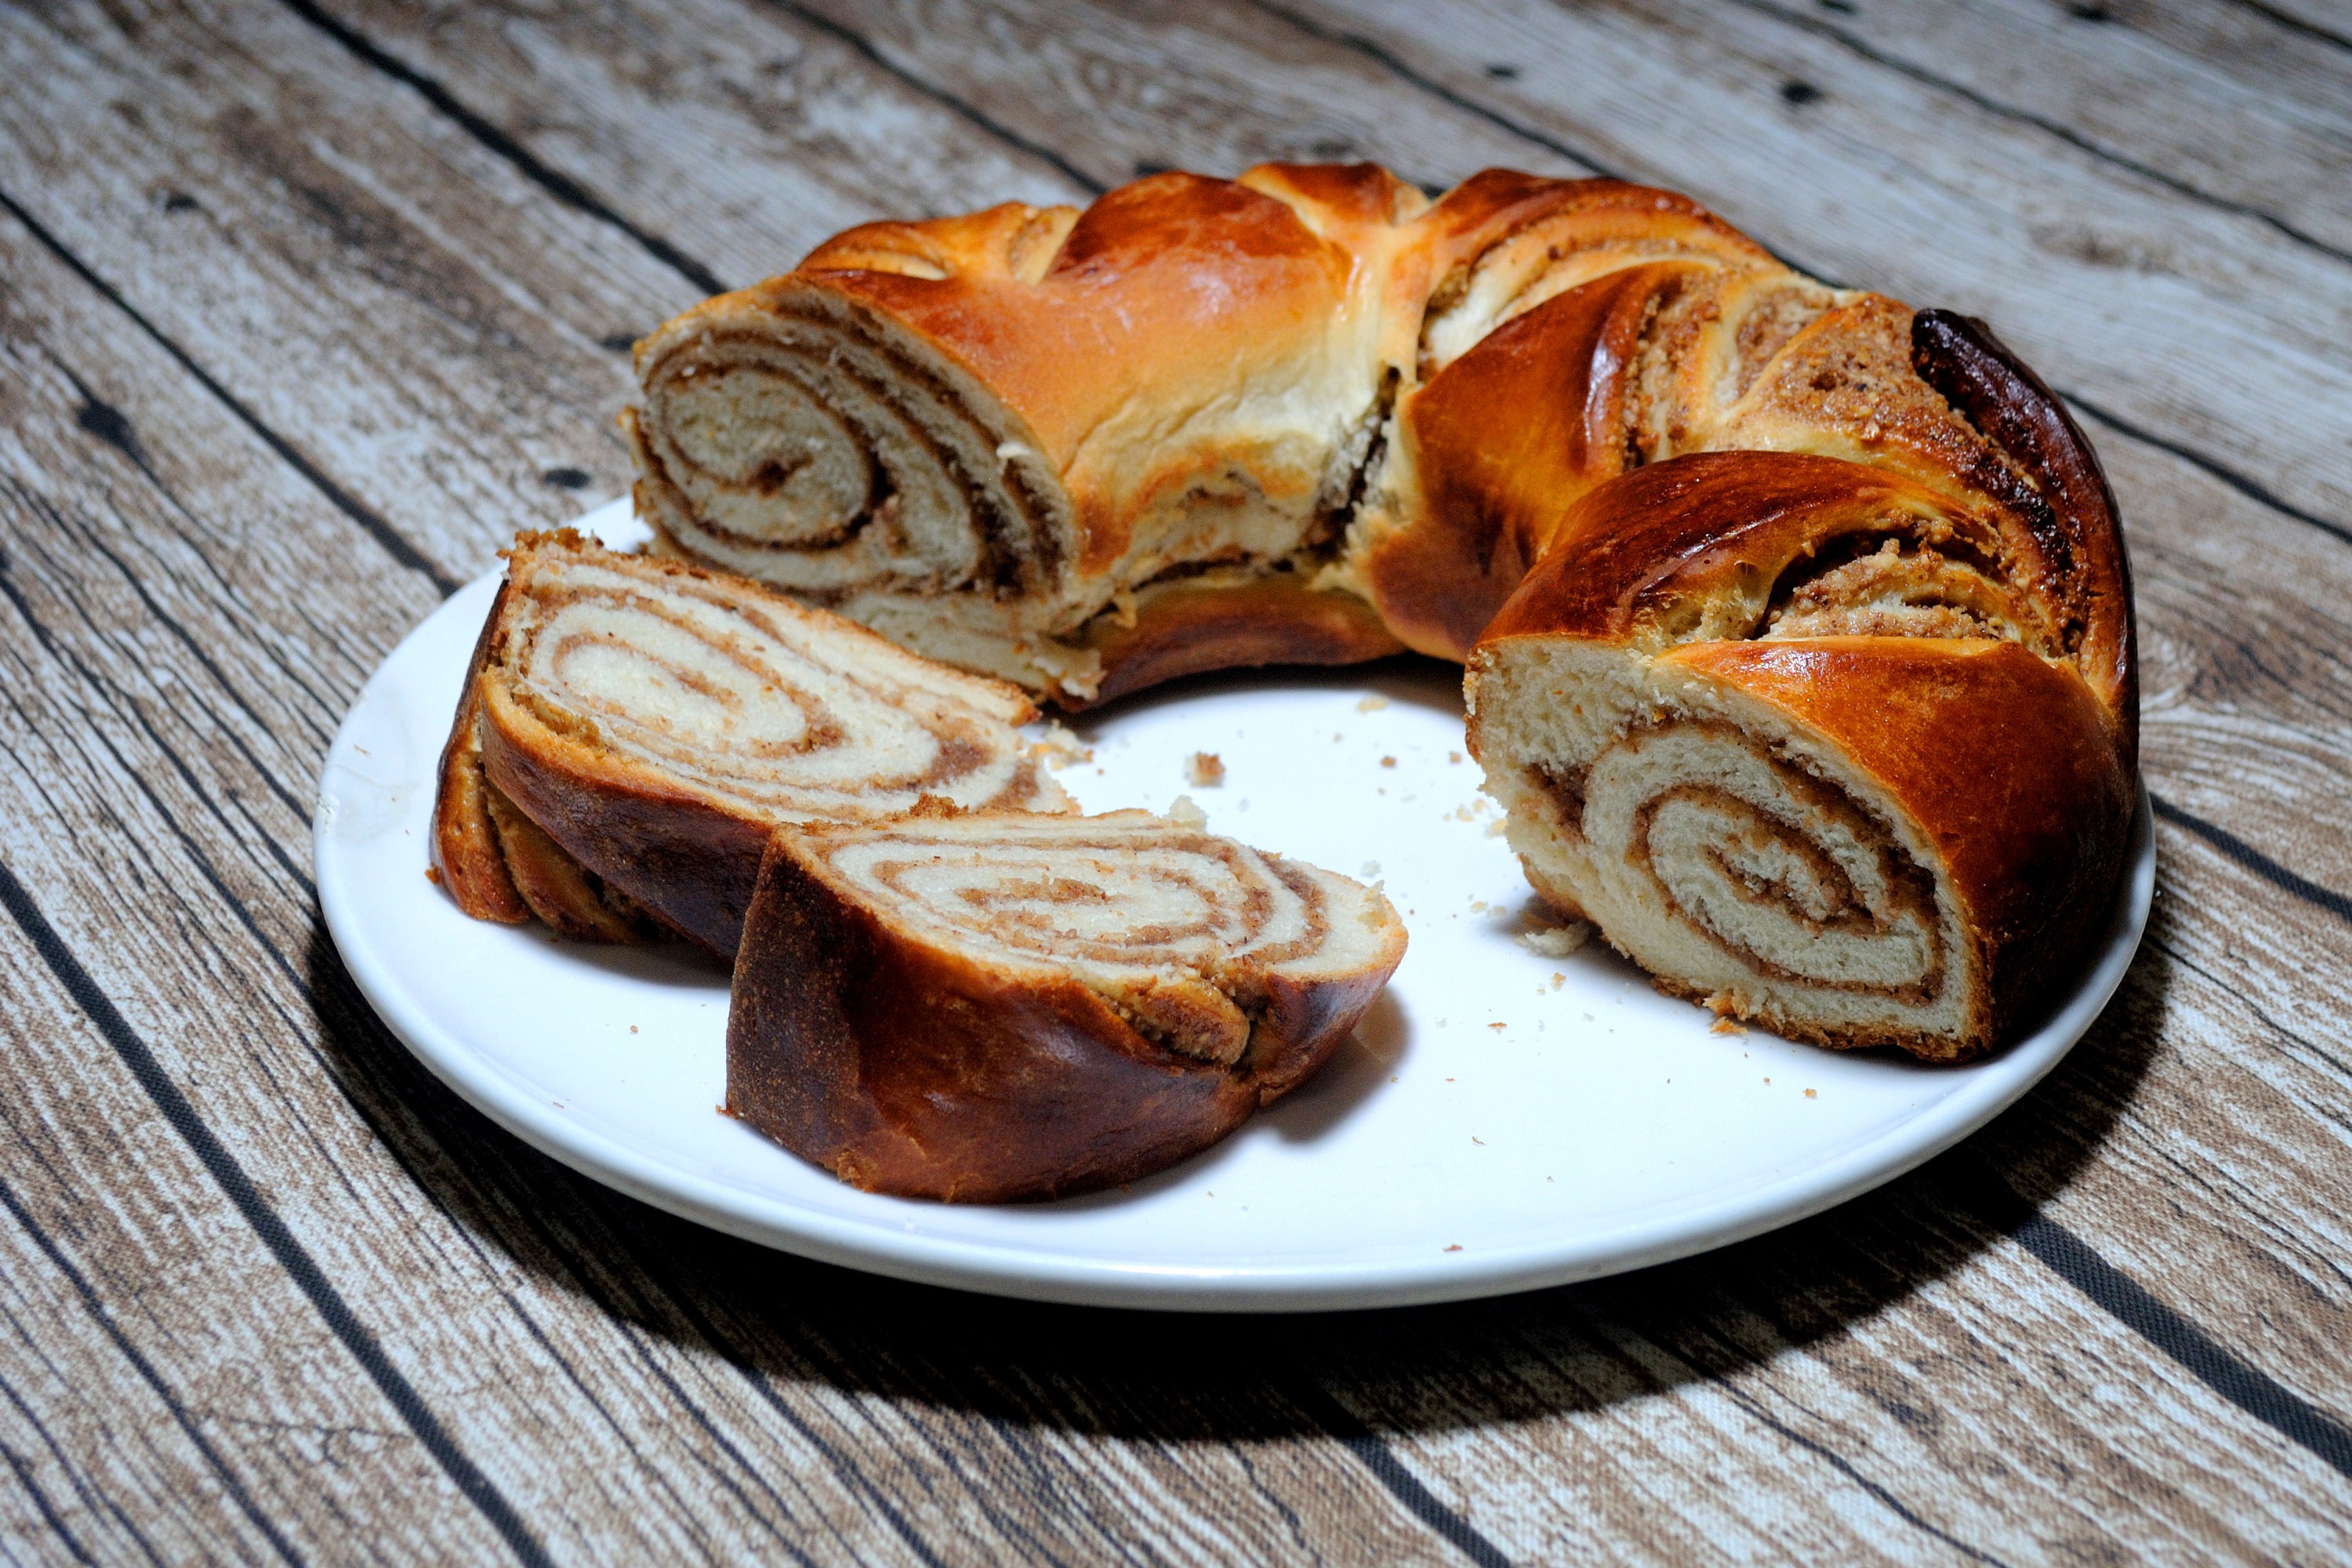
sweet, dish, food, produce, breakfast, baking, dessert, eat, cuisine, delicious, cake, bread, dough, bake, pastries, baked goods, flavor, danish pastry, yeast biscuits, hefekranz, bake your own, walnut braid